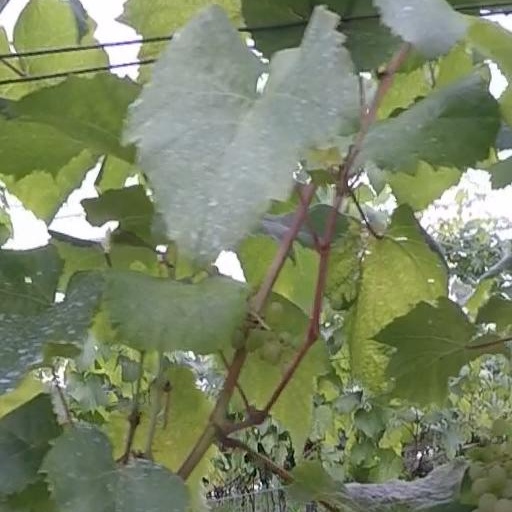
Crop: grape